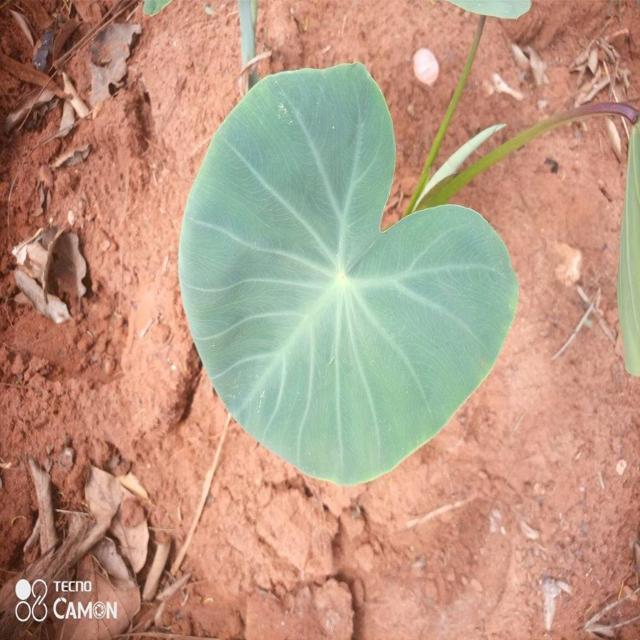
Label: Healthy